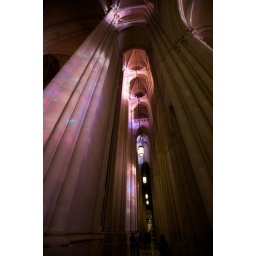
The setting sun was in just the right place to light up the columns and arches with stained glass colors.